Egg garnish

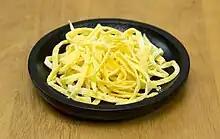

Egg garnish, called Dansi in Chinese, is a common topping in Chinese cuisine, made with egg whites and egg yolks. Egg yolks and egg whites are separated, beaten without creating foam, pan-fried with little oil into thin sheets without browning, then cut into thin strips, diamonds, or rectangles. The white and yellow egg sheets before being cut are called jidan.